Petronell-Carnuntum

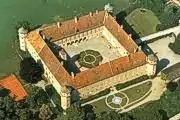
Schloss Petronell

After the Liechtensteiners, the lords of Kranichberg took over the property by marriage in 1306. From 1496 the estate was in the hands of different owners until it came to Ernst III of Traun by marriage in 1650 who was made Count of Abensberg-Traun in 1653. Petronell Castle was rebuilt after previous buildings (medieval castle, Renaissance castle) from 1660 to 1667 by Dominico Carlone (around 1615-1679) in the form of a four-winged castle complex for the Abensperg-Traun family in the early Baroque style. It was owned by the Abensperg-Traun family for 17 generations and was sold to a private investor in 2006.